Sletta Church (Frøya)

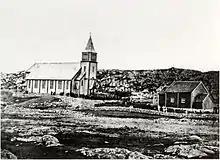
First church from 1755 (left) and second church from 1880 (left) at Sletta

Historically, the people of northern Frøya attended church at Sula Chapel, on a small island to the northwest of the present church site. In 1755, the old Sula Chapel was closed and moved from the island of Sula to Sletta on the island of Frøya where it was rebuilt to be the main church for the parish. Upon completion of the new church, Bishop Frederik Nannestad consecrated the building on 4 September 1755.